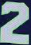
Number: 2